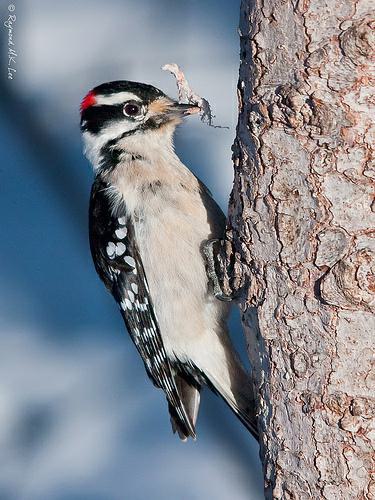
A photo of a downy woodpecker